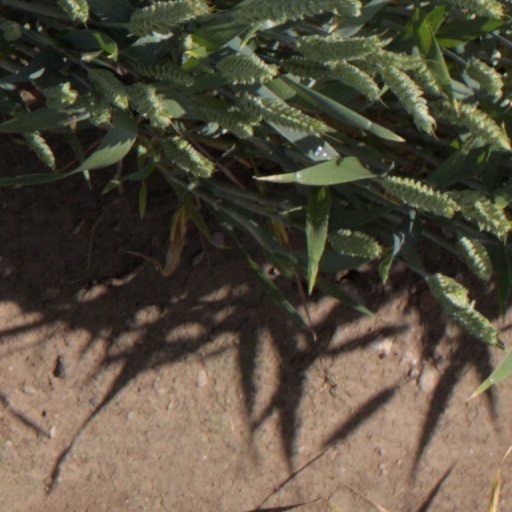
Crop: wheat